Trafalgar Park, Wiltshire

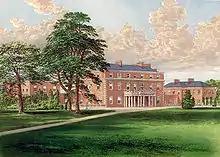
Trafalgar House circa 1880

Trafalgar Park (also known as Trafalgar House, formerly Standlynch Park) is a large Georgian country house about 1.4 miles (2.3 km) northeast of the village of Downton in south Wiltshire, England, and 4.5 miles (7.3 km) southeast of the city of Salisbury. It was built in 1733 and is now a Grade I listed building. The house stands in extensive grounds on the left bank of the River Avon, opposite Charlton-All-Saints.